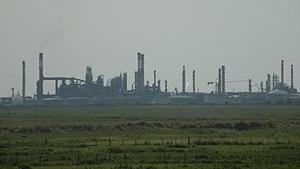
La raffinerie de Donges, vue depuis les marais de Lavau-sur-Loire.
La raffinerie de Donges est une raffinerie de pétrole située à Donges en Loire-Atlantique. Elle a été construite une première fois en 1933, puis reconstruite en 1947 après avoir été détruite pendant la Seconde Guerre mondiale. Robert Lesbounit y a réalisé des fresques murales qui représentent la légende d’Antar.
Donges est une commune de l'Ouest de la France, située dans le département de la Loire-Atlantique, en région Pays de la Loire.
La France compte 8 raffineries du pétrole en activité en 2020, dont 7 sont situées en métropole, la dernière étant en Martinique.
Le secteur économique de l'énergie en France comprend la production locale et l'importation d'énergie primaire, leur transformation en énergies secondaires et le transport et la distribution d'énergie jusqu'au consommateur final. Le secteur de l'énergie représentait 2,0 % du PIB français en 2015, et la facture énergétique 1,8 % du PIB.